Snapshots (2018 film)

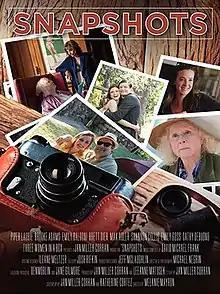
Film poster

Snapshots is a 2018 American independent drama film directed by Melanie Mayron and starring Piper Laurie and Brooke Adams.